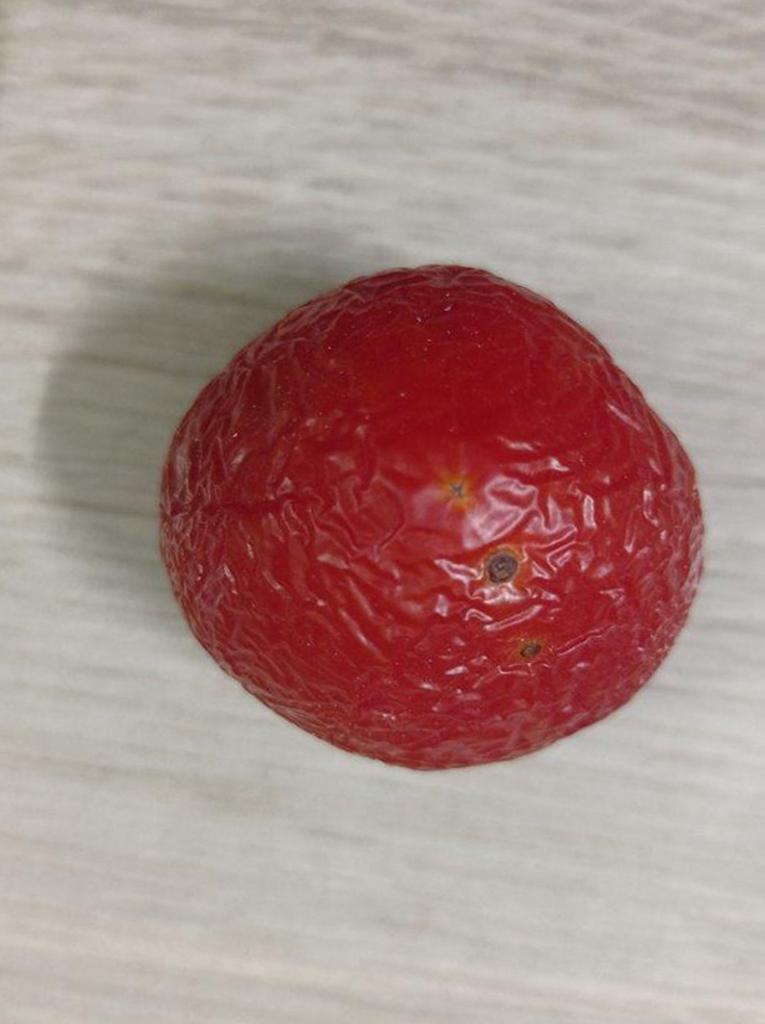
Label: Rotten